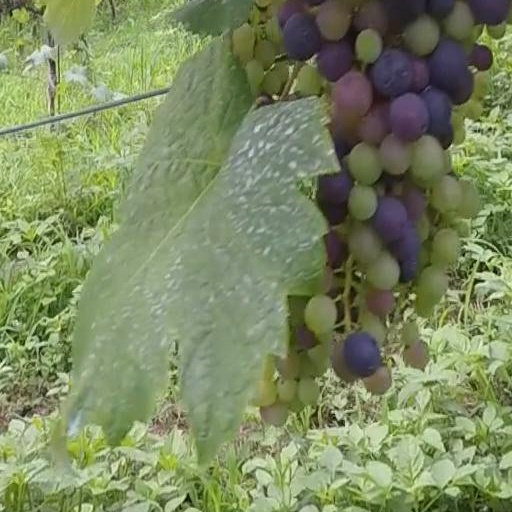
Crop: grape